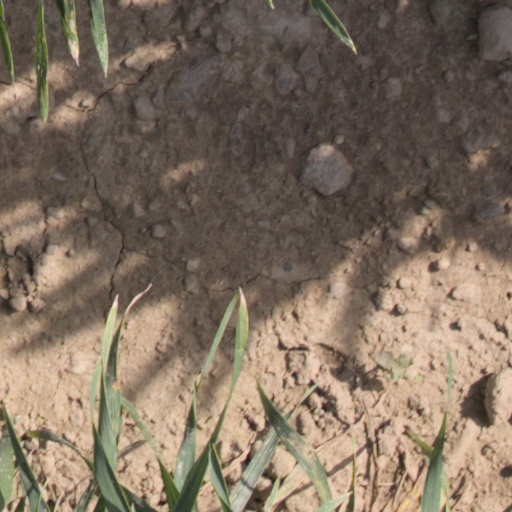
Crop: wheat